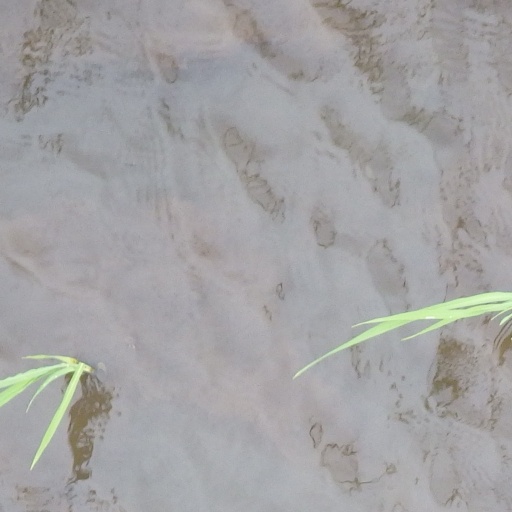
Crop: rice